A25 road (Northern Ireland)

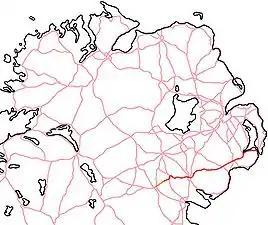
The route of the A25 in red from Strangford village, Co. Down to near Castleblayney, Co. Monaghan The R182 (lying as it does in the Republic) appears in orange.

The A25 is the name given to the sections of the main route connecting Strangford with Castleblayney that lie in Northern Ireland. It is a road of regional importance, serving much of south Armagh and south Down. The road commences in the village of Strangford, on the shores of Strangford Lough, from which the Portaferry – Strangford Ferry service transports vehicles to Portaferry on the Ards peninsula. The entirety of the route is 61.2 miles, of which 54.5 miles are located north of the border, forming the A25 – the remaining 6.7 miles form the R182 in the Republic of Ireland.